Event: Nepal Earthquake
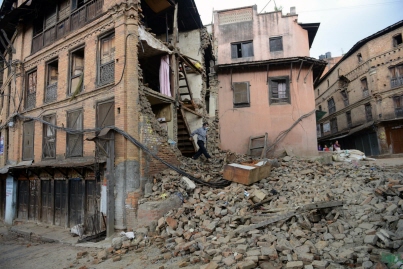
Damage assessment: damage